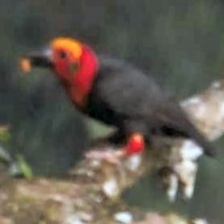
Species: BORNEAN BRISTLEHEAD
Scientific name: PITYRIASIS GYMNOCEPHALA